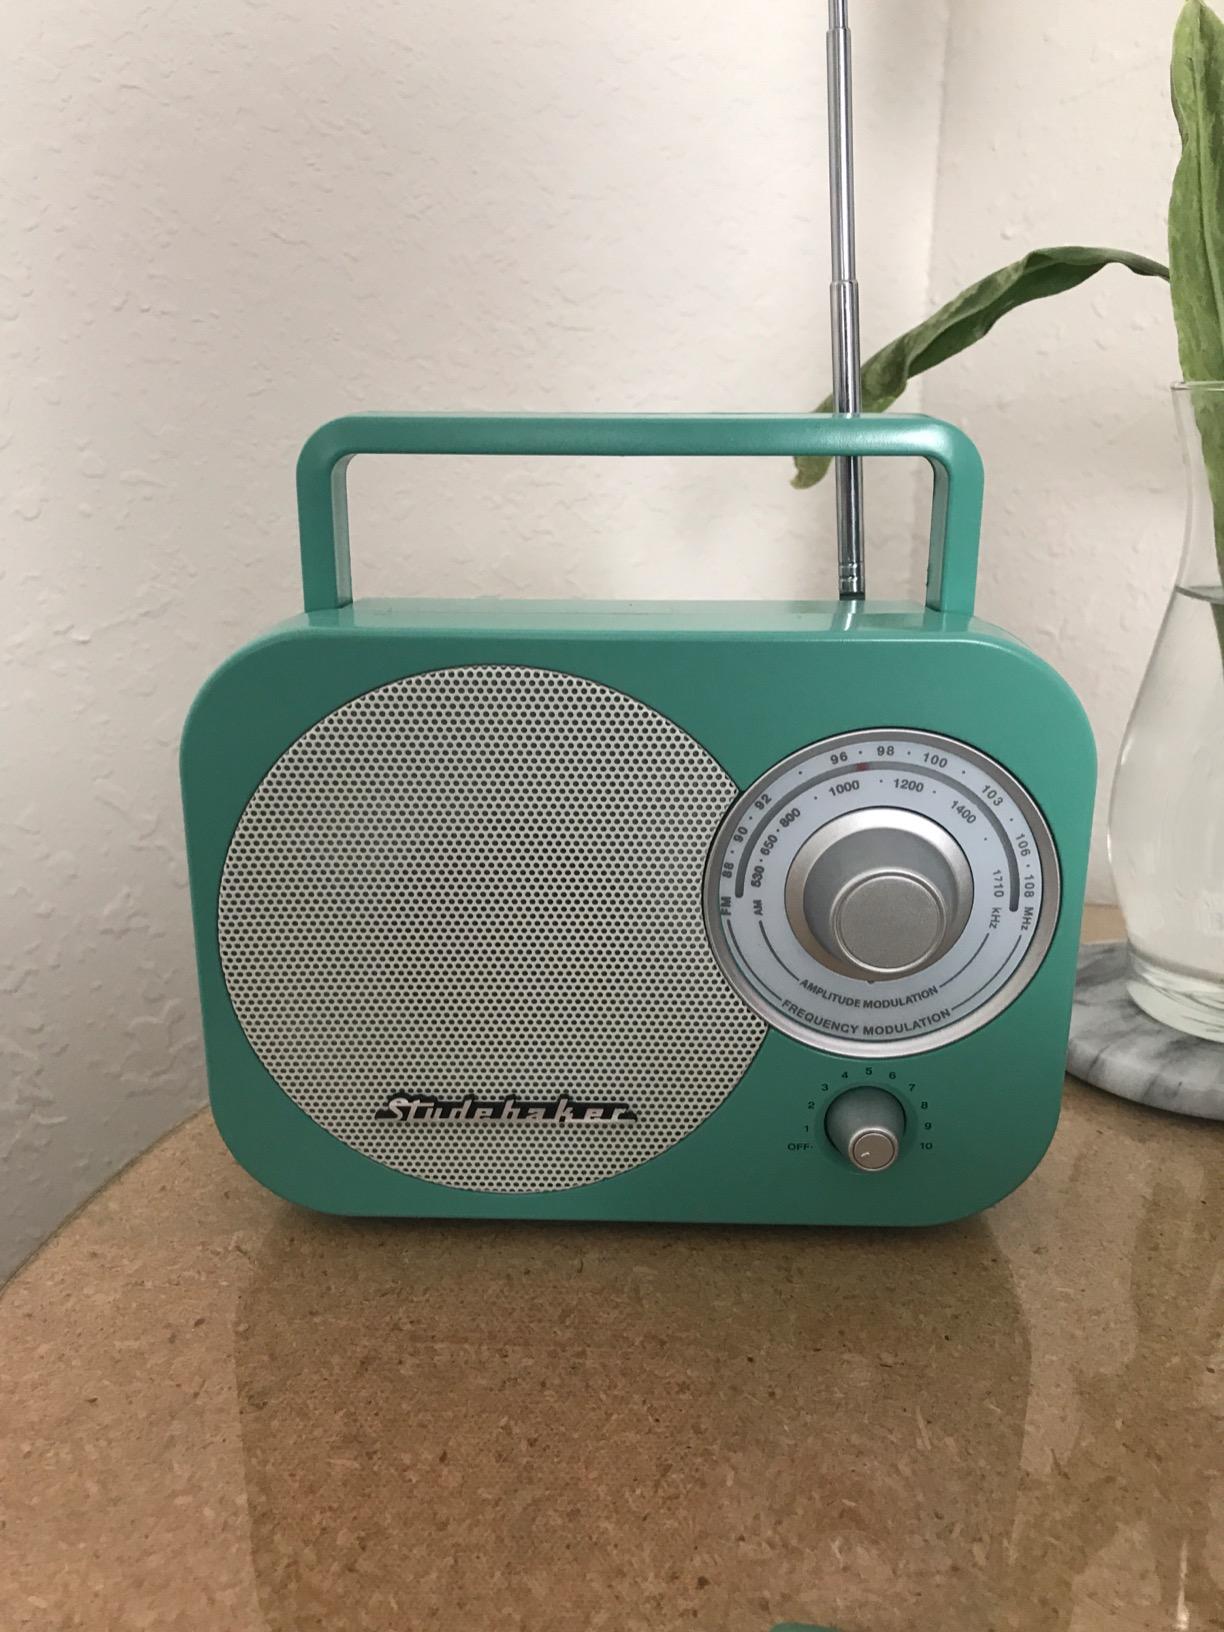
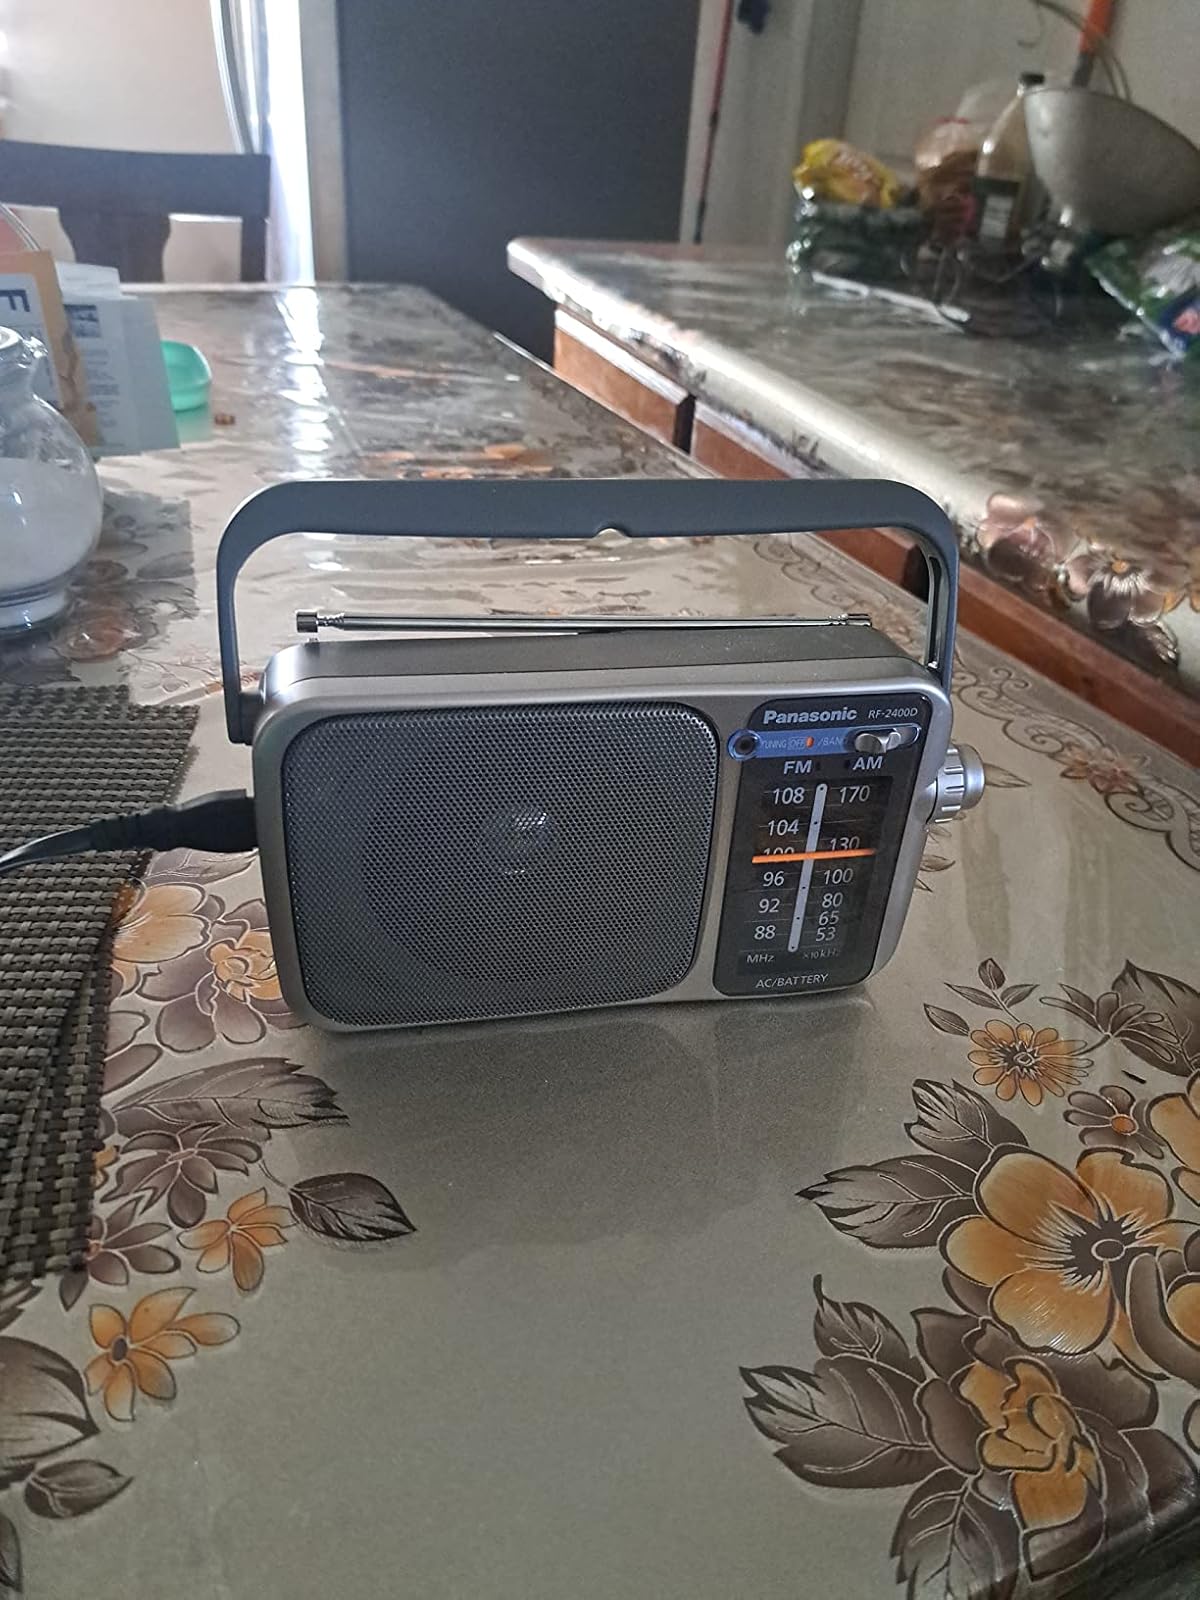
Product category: radio
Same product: no